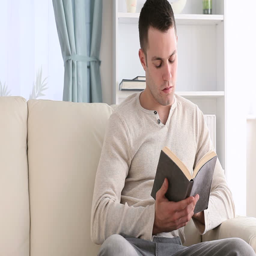
concentrated man reading a book in his living - room